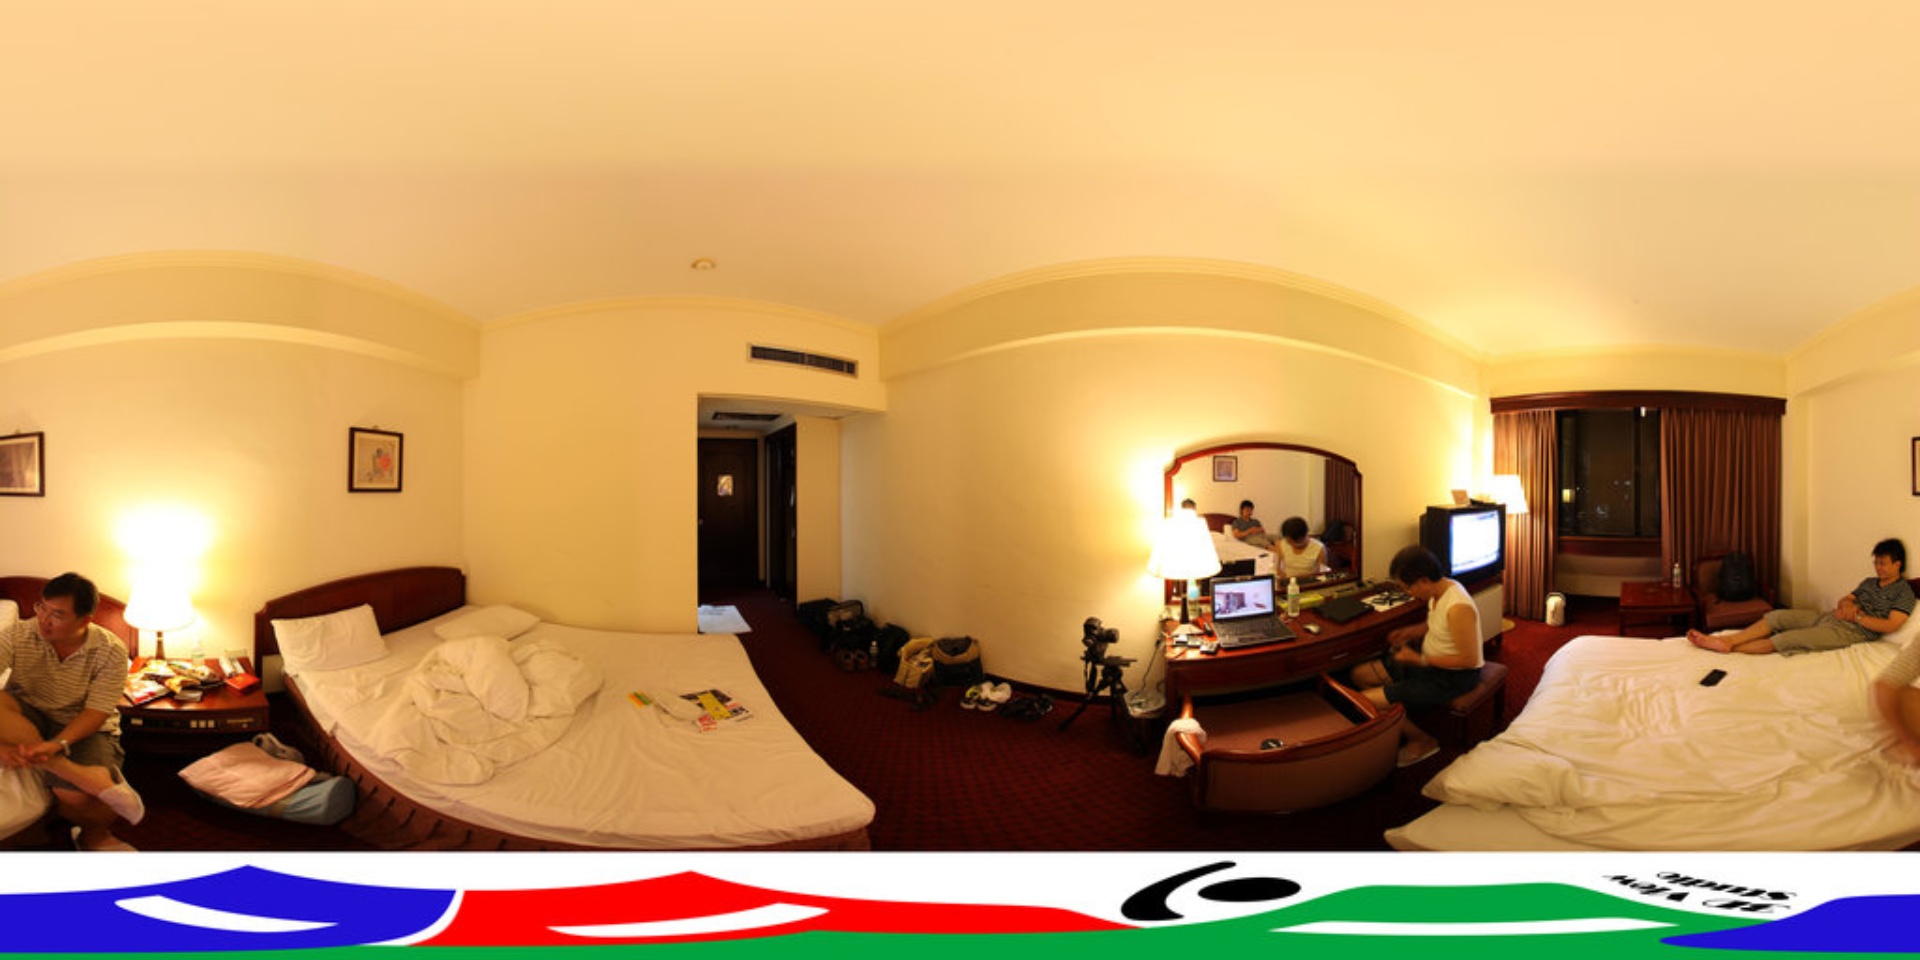
Referred object: the open laptop on the desk

Referred object: the television with blue screen

Referred object: Turn right, and you'll see the laptop on the desk next to the lamp.